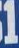
Number: 1